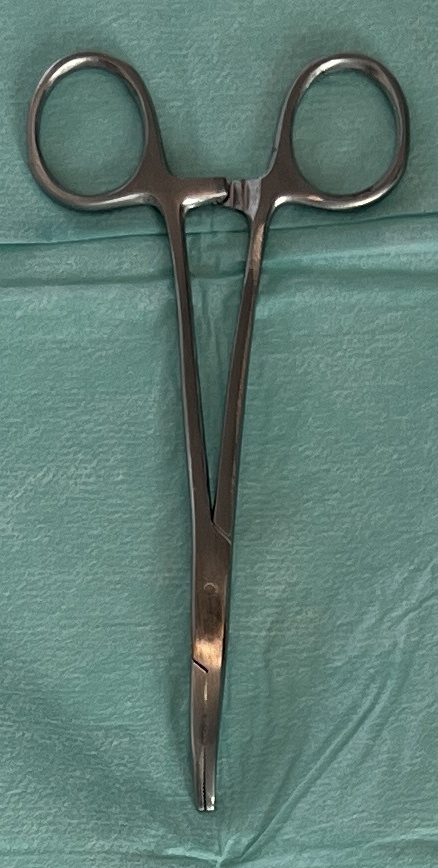
Hinged instrument state: closed